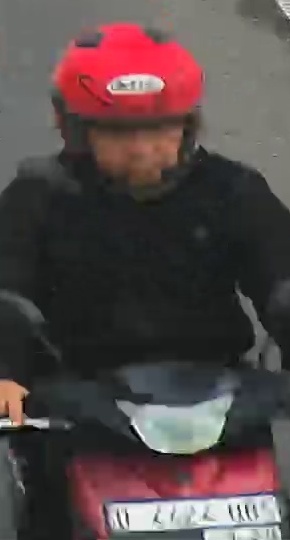
person-with-helmet: 1
person-without-helmet: 0